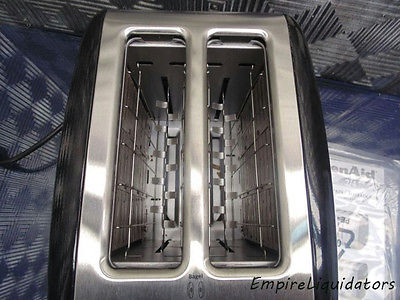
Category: toaster